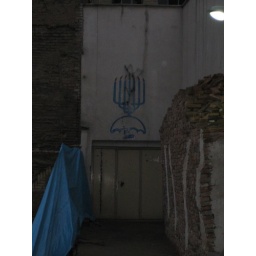
Dervish sign on a door in Tehran